Sidewinder 1

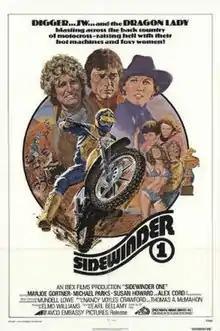
Theatrical release poster

Sidewinder 1 is a 1977 American action film directed by Earl Bellamy and written by Nancy Voyles Crawford and Thomas A. McMahon. The film stars Marjoe Gortner, Michael Parks, Susan Howard, Alex Cord, Charlotte Rae and Barry Livingston. The film was released on September 21, 1977, by AVCO Embassy Pictures.